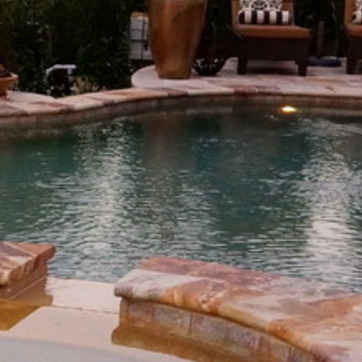
Material: water